Question: Please indicate a possible affordance area of the carrot that can be used for eating
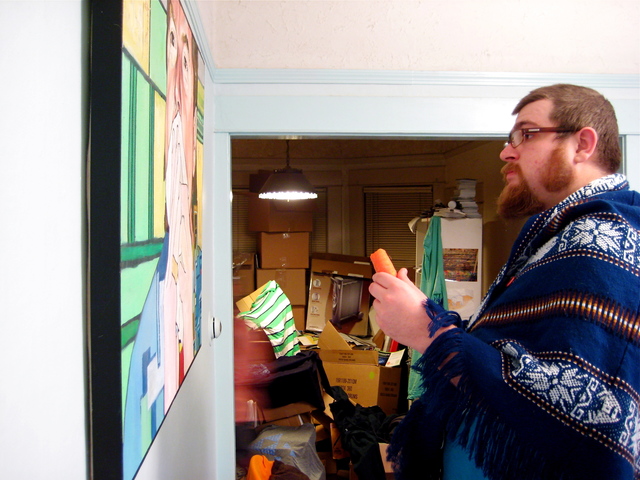
Answer: [368.5, 246, 405.5, 349]